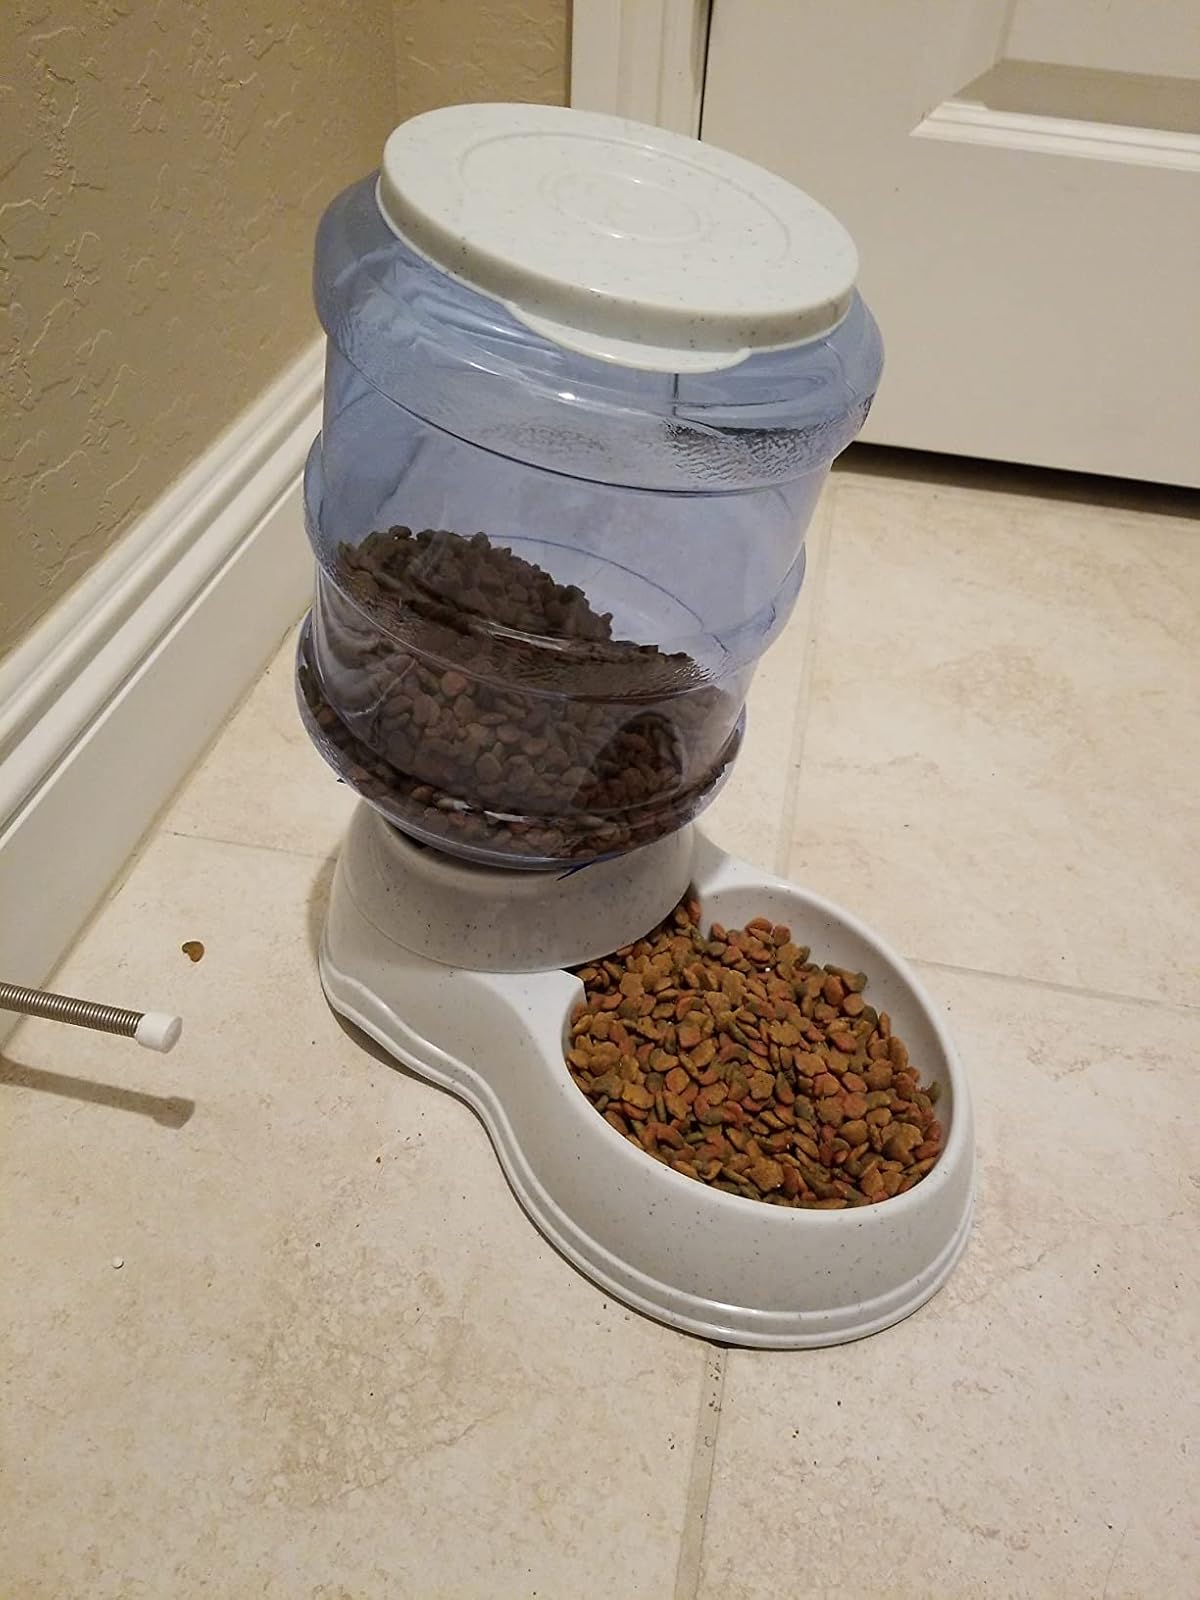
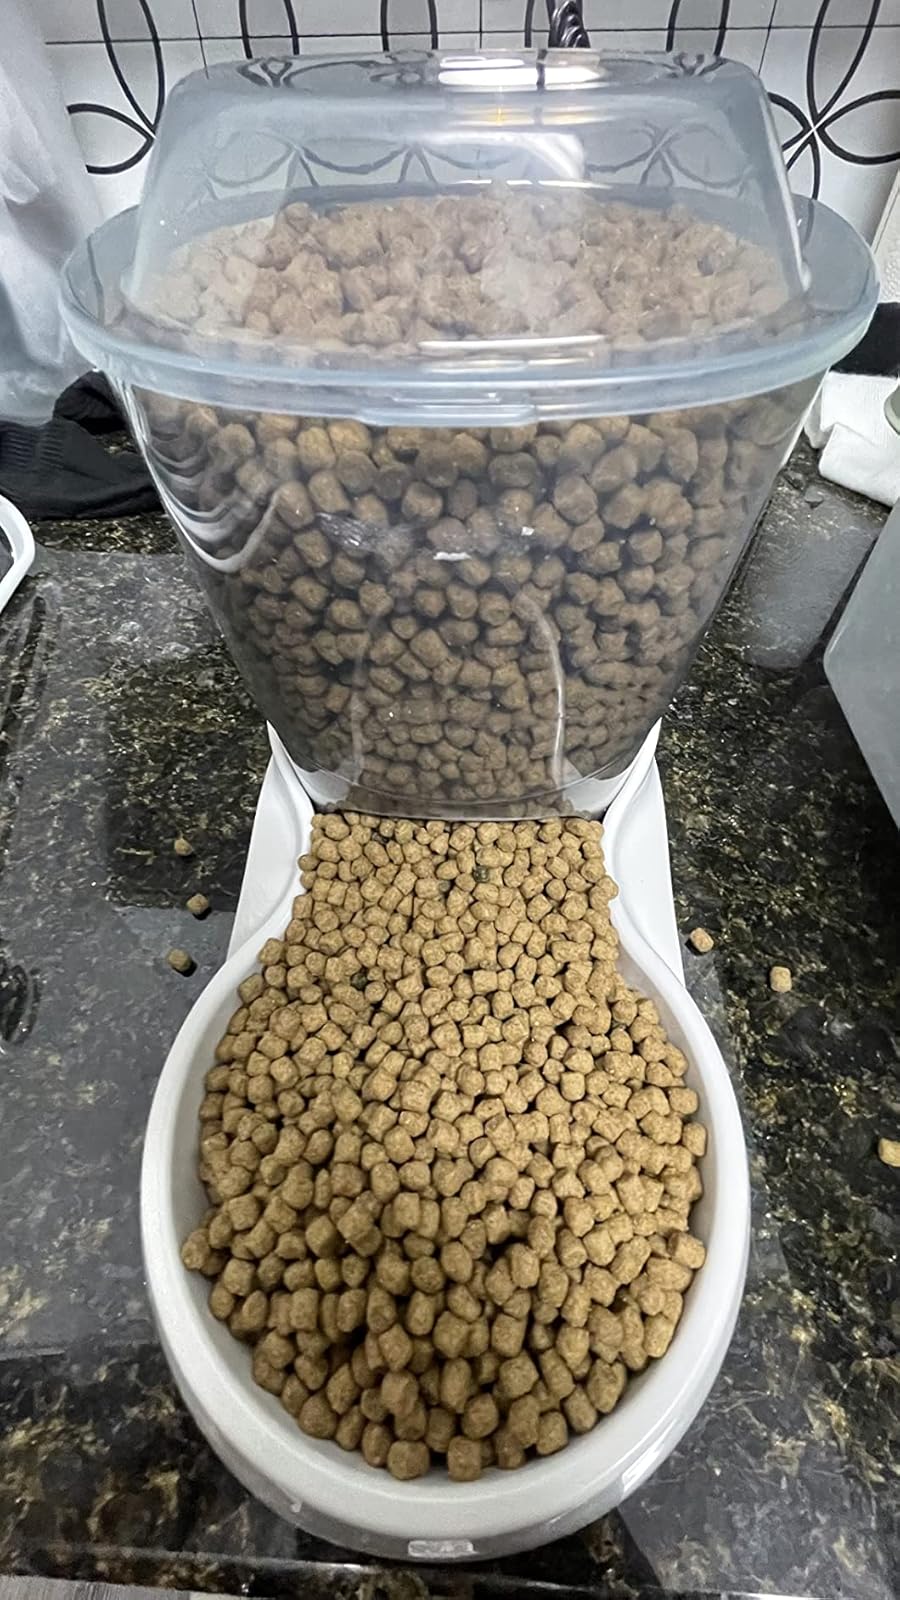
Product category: items_feeder
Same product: no